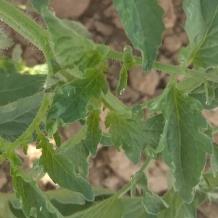
Crop: Tomato
Condition: healthy-leaf